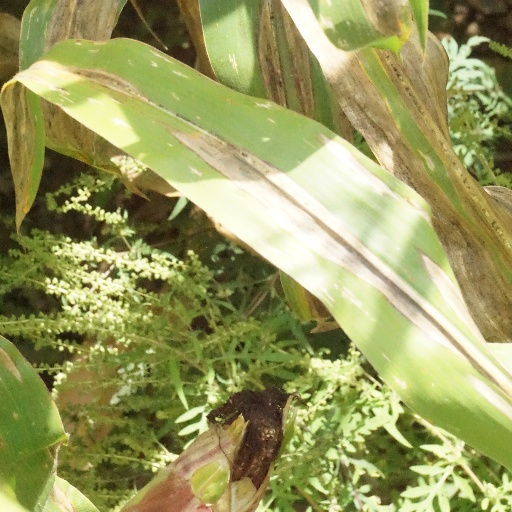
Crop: maize; corn